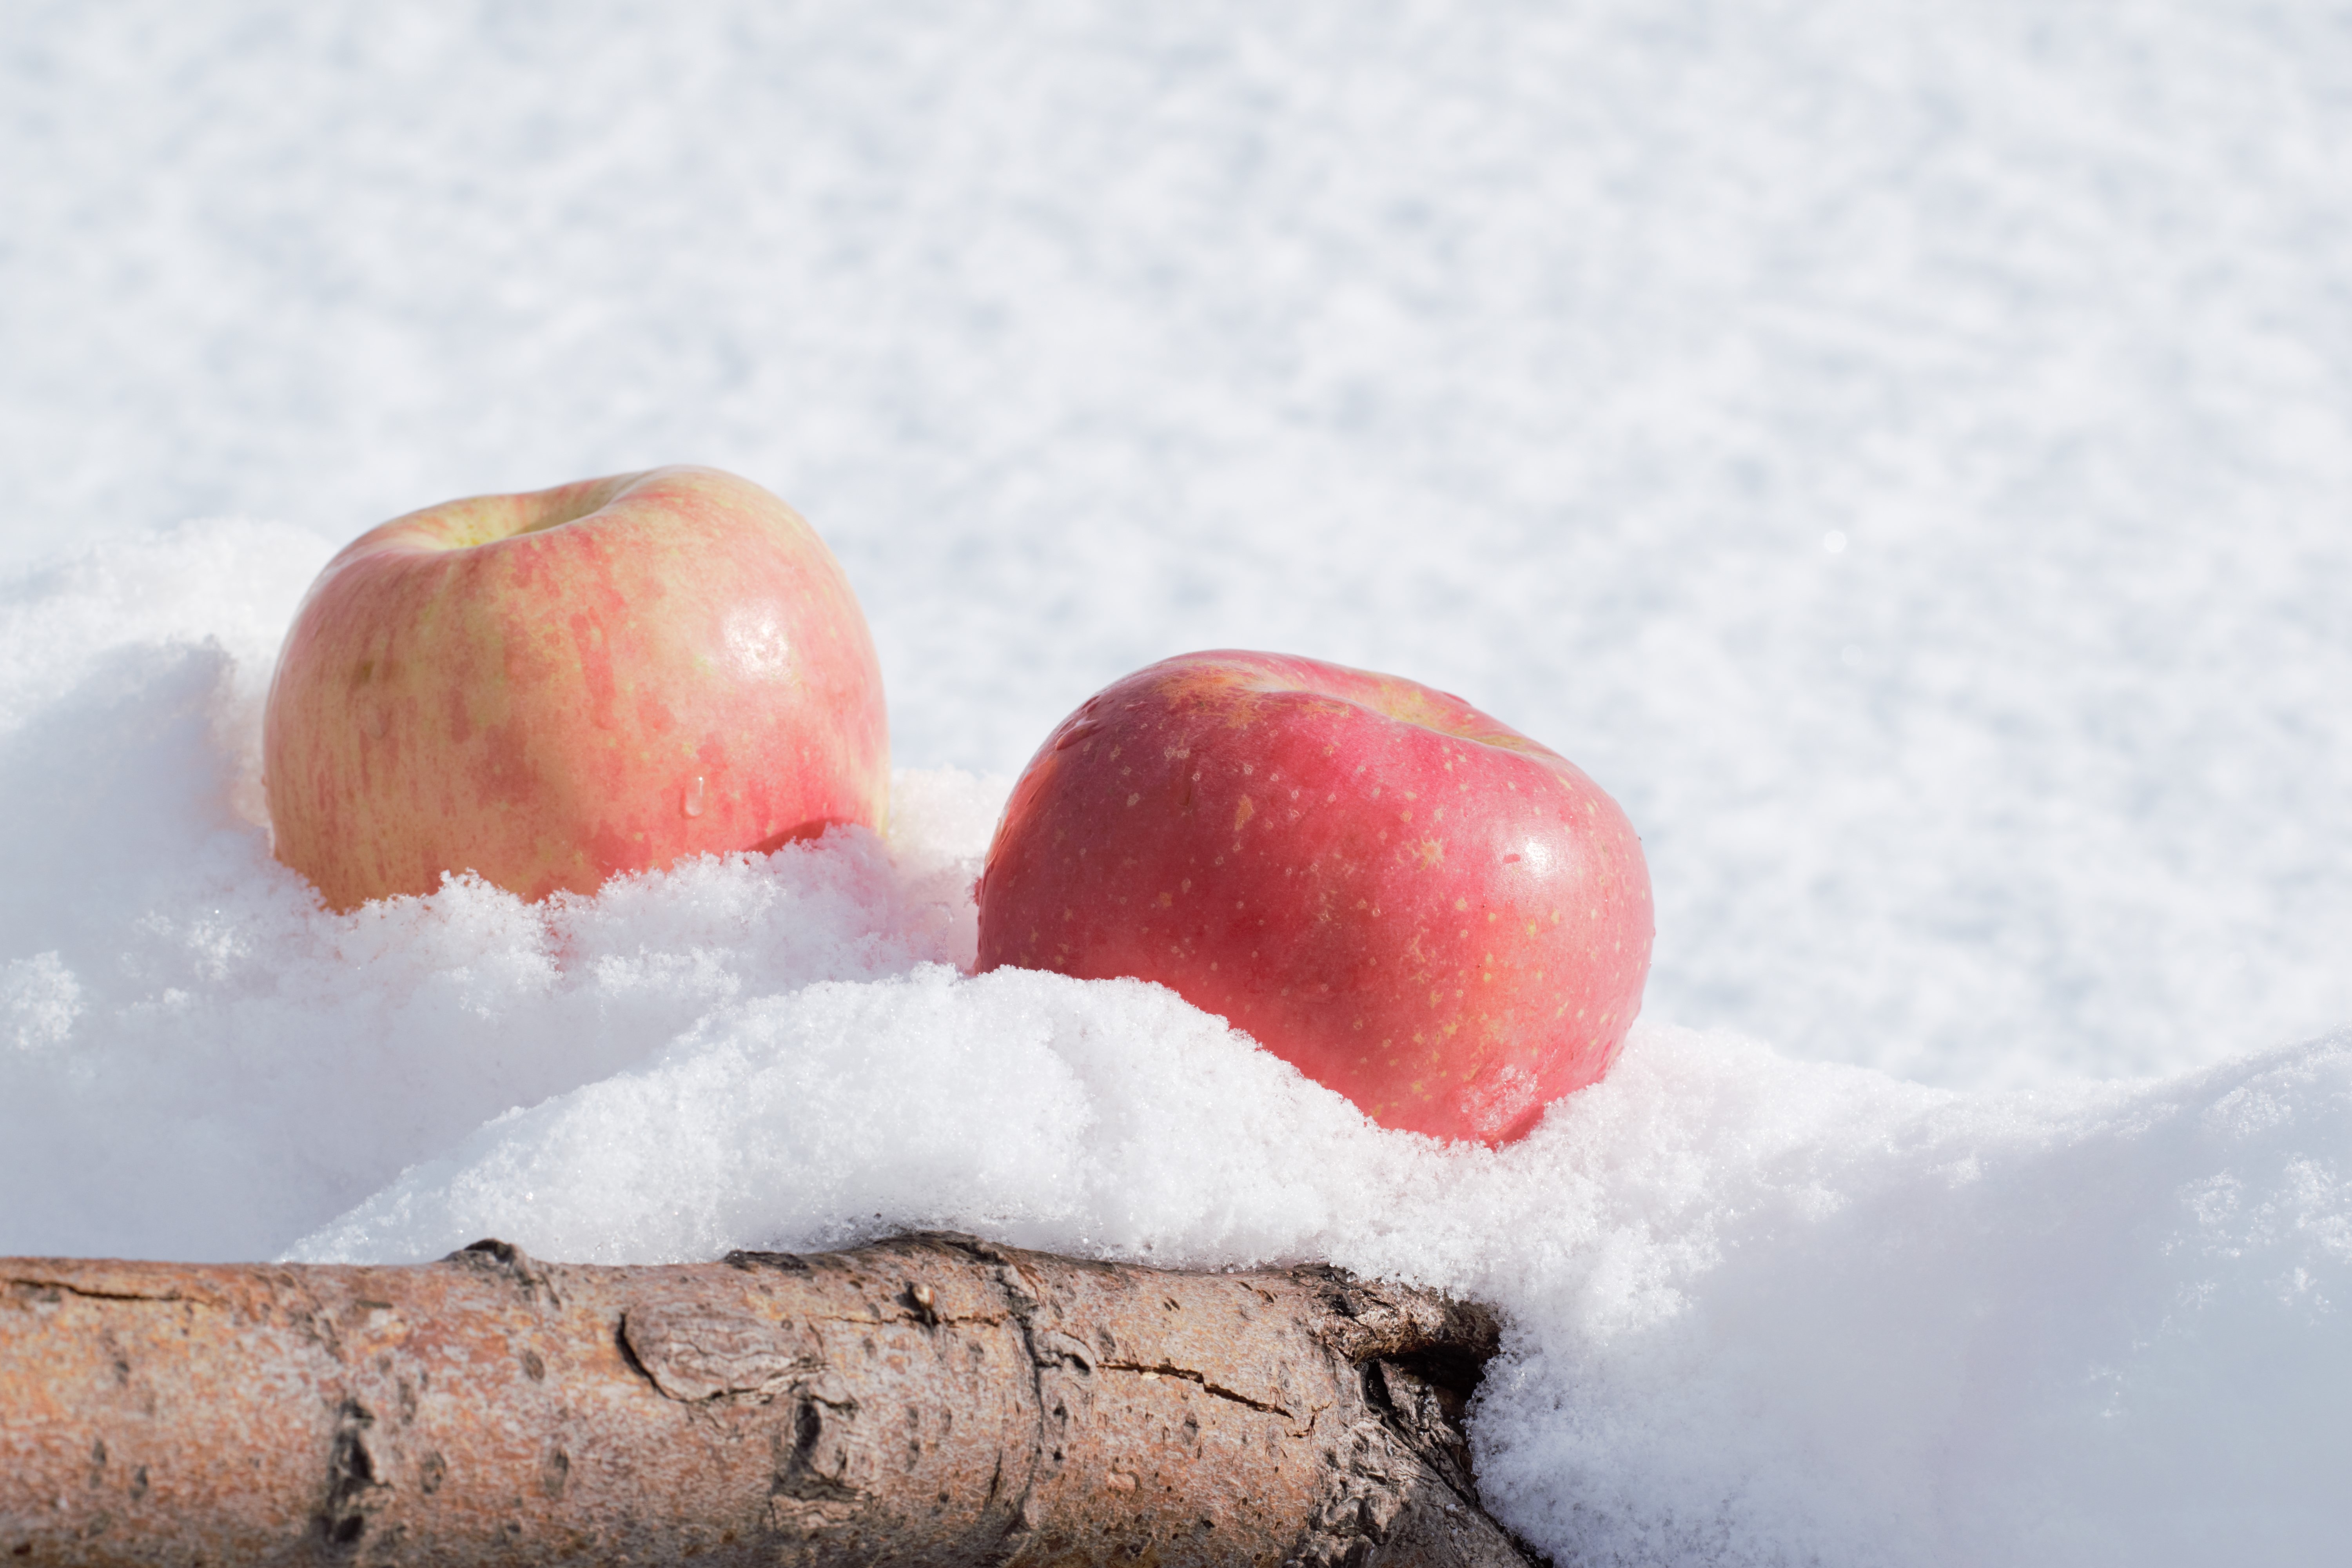
tree, snow, winter, plant, sun, fruit, flower, food, produce, close up, apples, sweetness, macro photography, flavor, flowering plant, land plant